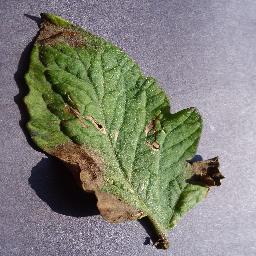
Label: Tomato___Late_blight